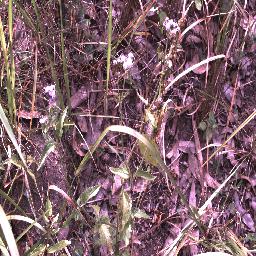
Label: negative